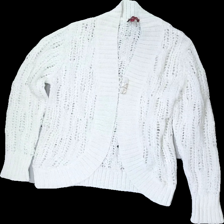
View: front
Type: Cardigan
Category: Ladies
Brand: Paon
Colors: White
Material: 100% polyester
Cut: Regular
Size: L
Season: All
Damage: loose thread
Price range: <50
Recommended usage: Reuse